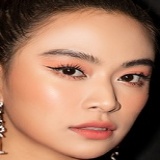
ca sĩ Hoàng Thùy Linh